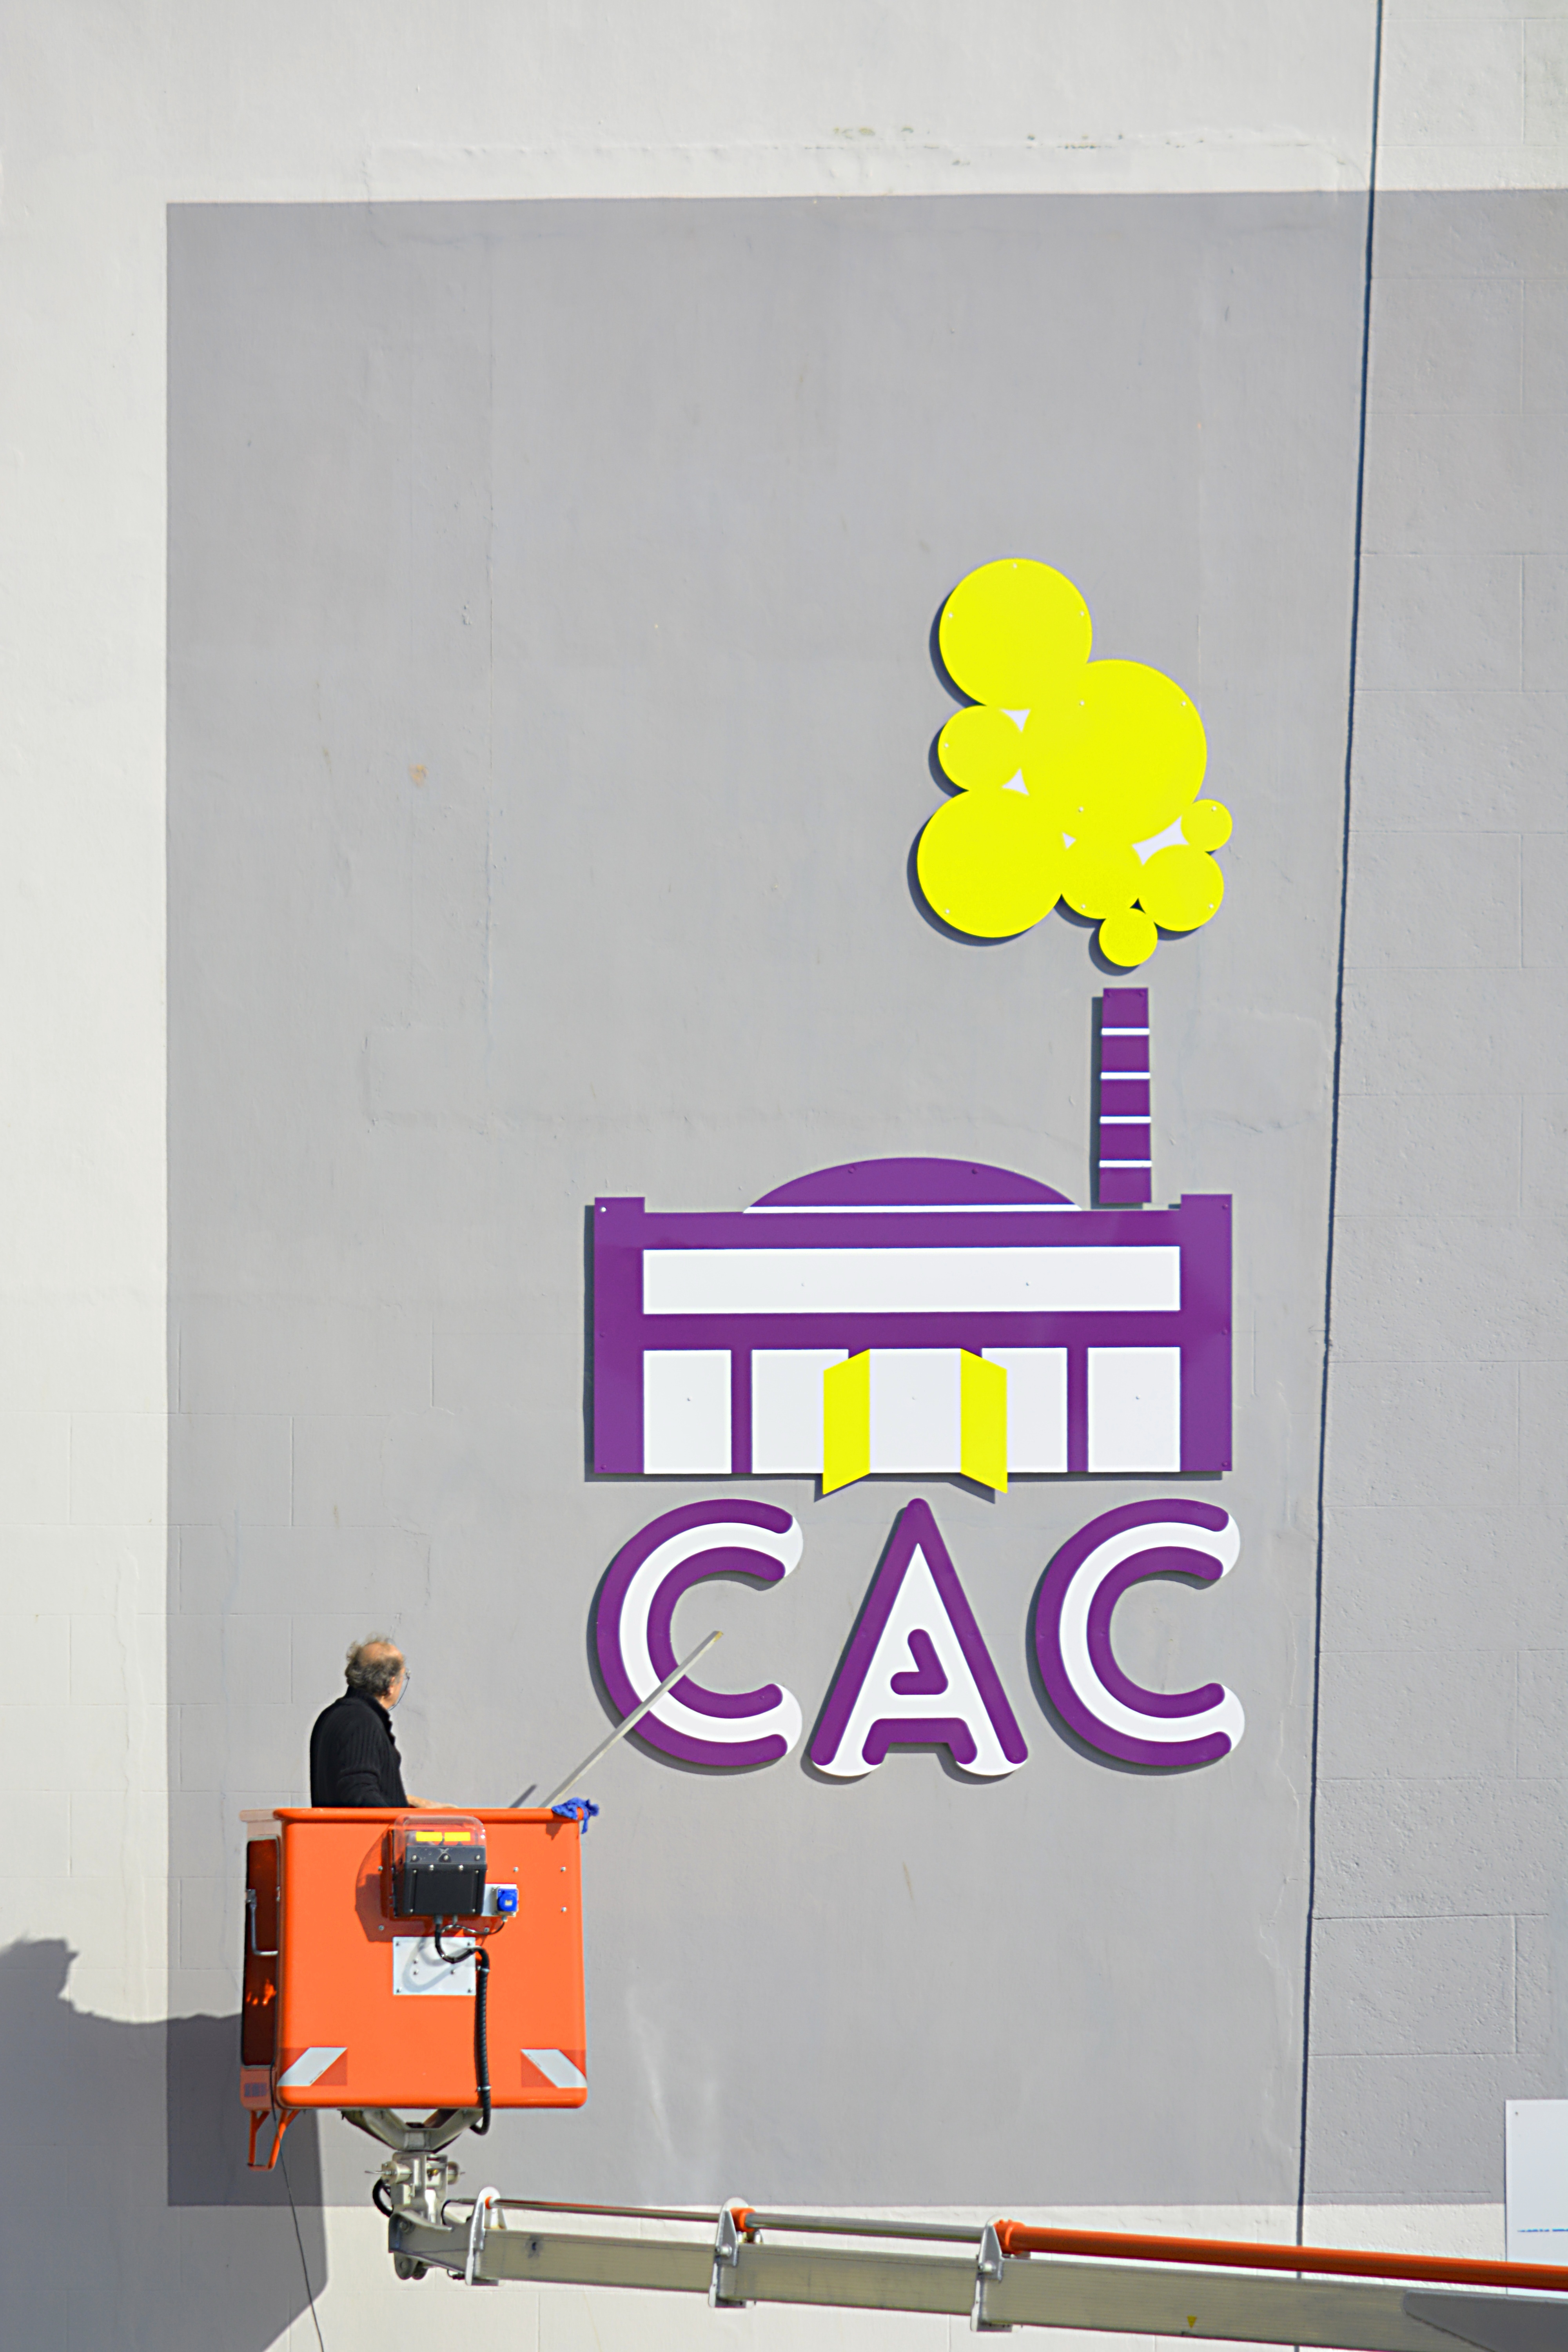
work, man, city, urban, wall, advertising, banner, artistic, facade, signage, painting, brand, product, worker, art, illustration, design, poster, fresco, nacelle, modern art, house facade